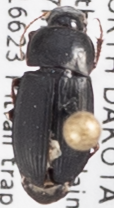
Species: Harpalus opacipennis
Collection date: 2022-07-12
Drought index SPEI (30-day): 1.514
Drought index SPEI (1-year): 0.47
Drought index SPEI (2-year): -1.13